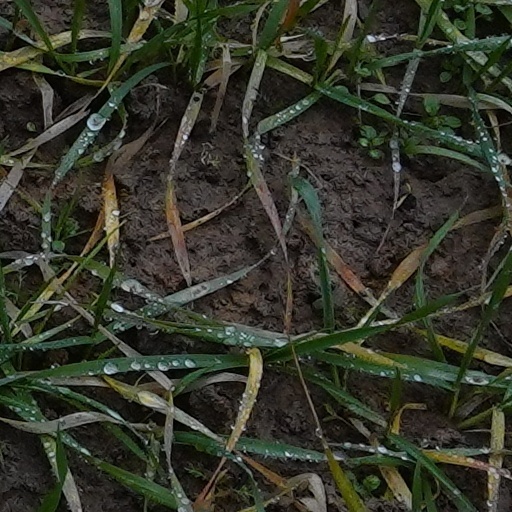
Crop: wheat